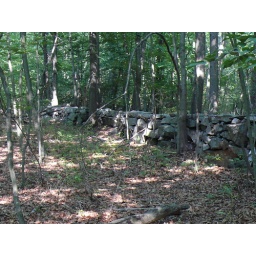
Old stone wall in the woodland at the Conn College Arboretum..